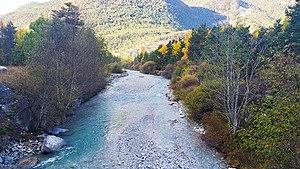
L'Issole en Octobre.
L'Issole est une rivière française qui coule dans le département des Alpes-de-Haute-Provence, en region Provence-Alpes-Côte d'Azur. C'est un affluent du Verdon, donc un sous-affluent du Rhône par le Verdon puis la Durance.